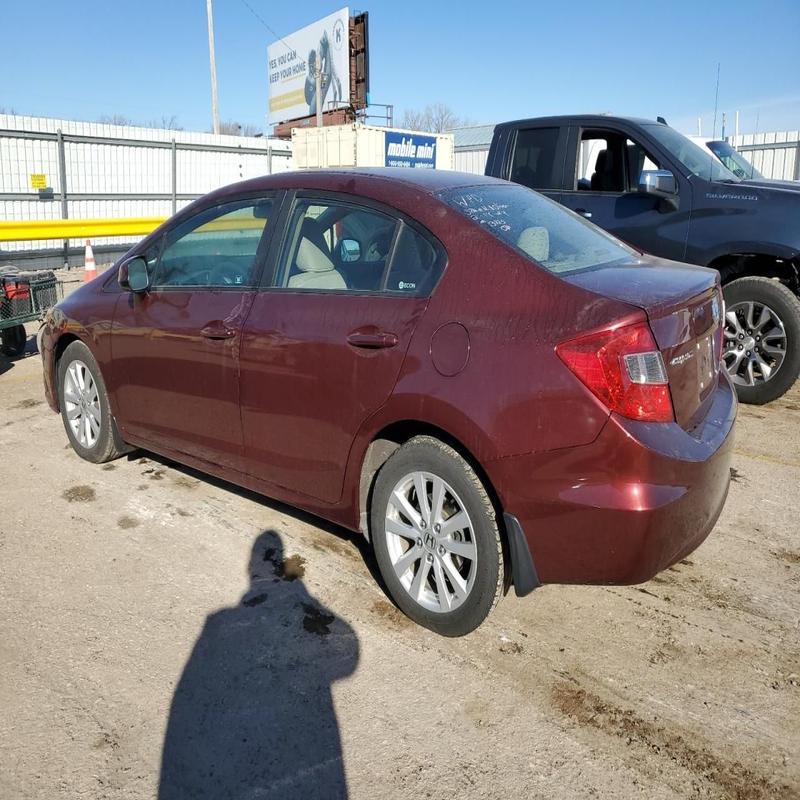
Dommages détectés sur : aile avant gauche, porte avant gauche, porte arrière gauche, aile arrière gauche, pare-choc arrière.
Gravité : mineur